Radioactive Chicken Heads

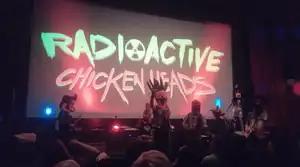
The Chicken Heads playing in Santa Ana in April 2016

Following further local touring within Southern California's club circuit, the Chicken Heads self-released their third album "Music for Mutants" in the summer of 2008, finding the band returning to a more aggressive punk rock sound. In promotion of the album, the Chicken Heads embarked on their first national tour supporting Green Jellÿ and hard rock band Rosemary's Billygoat on what was called the "Hollywood Freak Show", a tour spanning nearly sixty shows in thirty states. During this tour, all three bands toured as the same amalgamated line-up of musicians, virtually changing only the costumes and lead singers between sets.